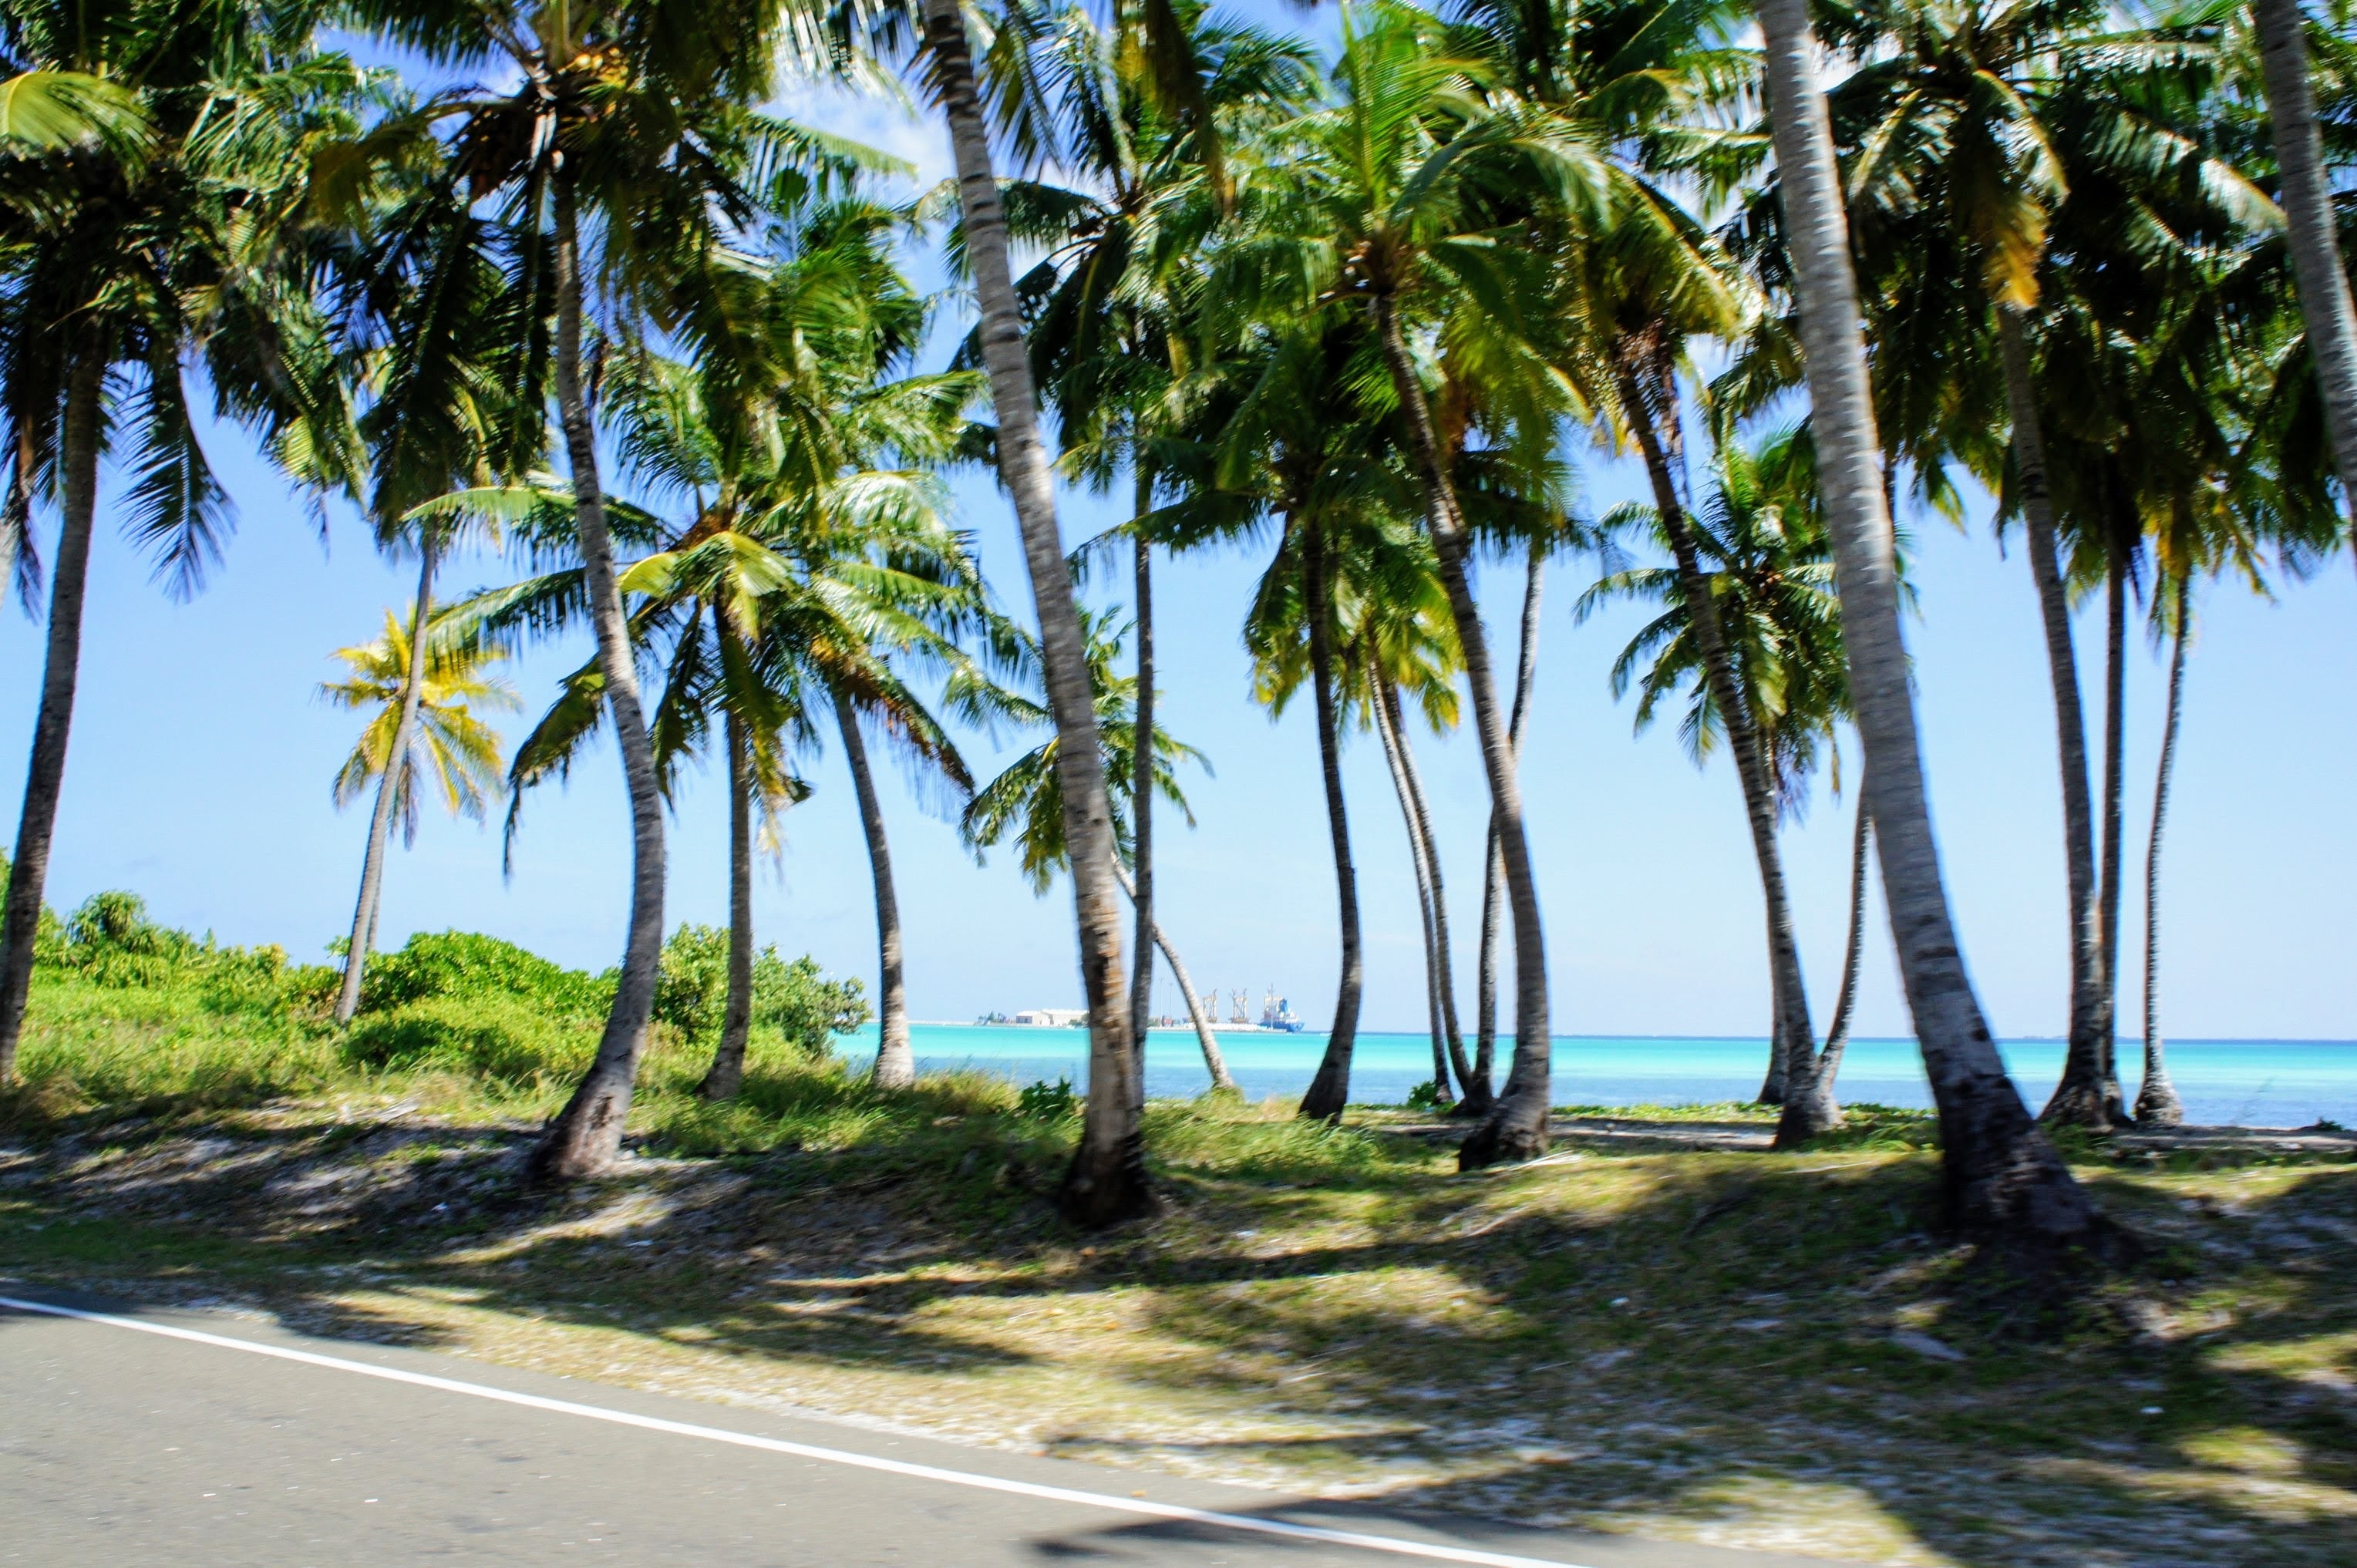
beach, sea, coast, tree, plant, sky, palm tree, vacation, green, jungle, bay, island, blue sky, clouds, caribbean, exotic, palm trees, tropics, partly cloudy, flowering plant, woody plant, land plant, arecales, palm family